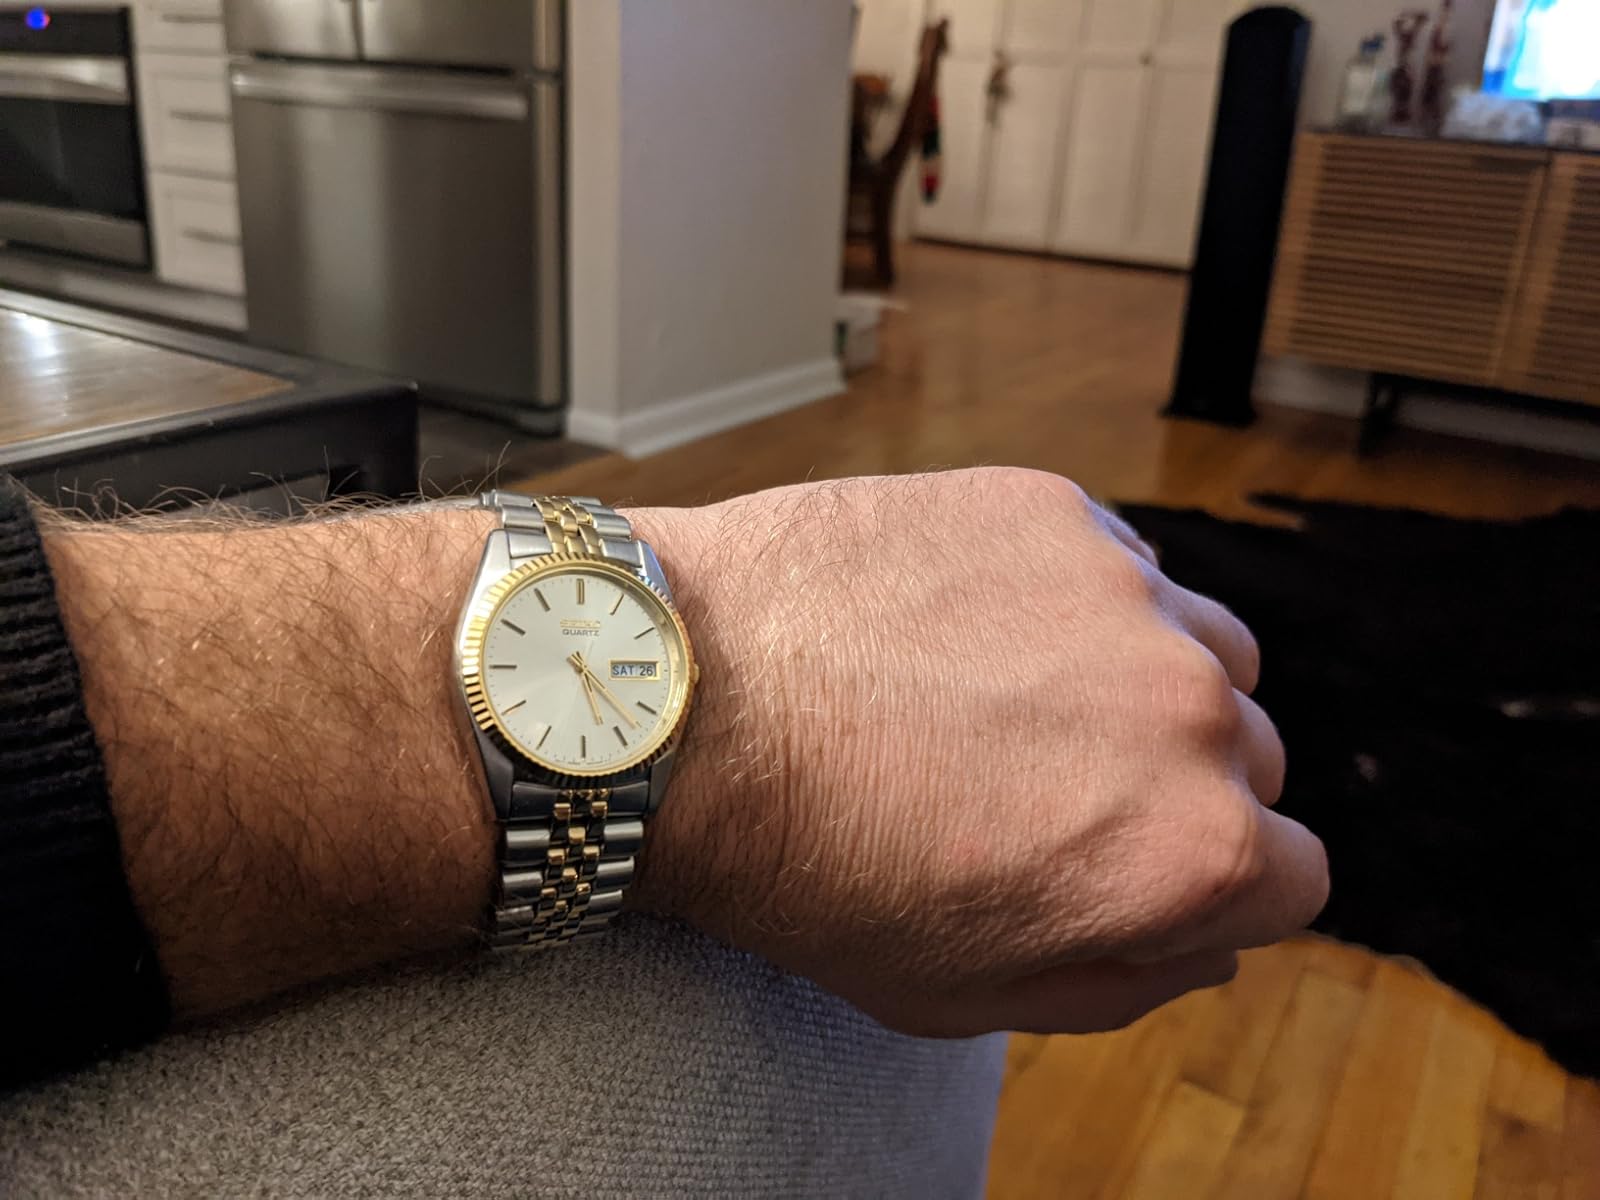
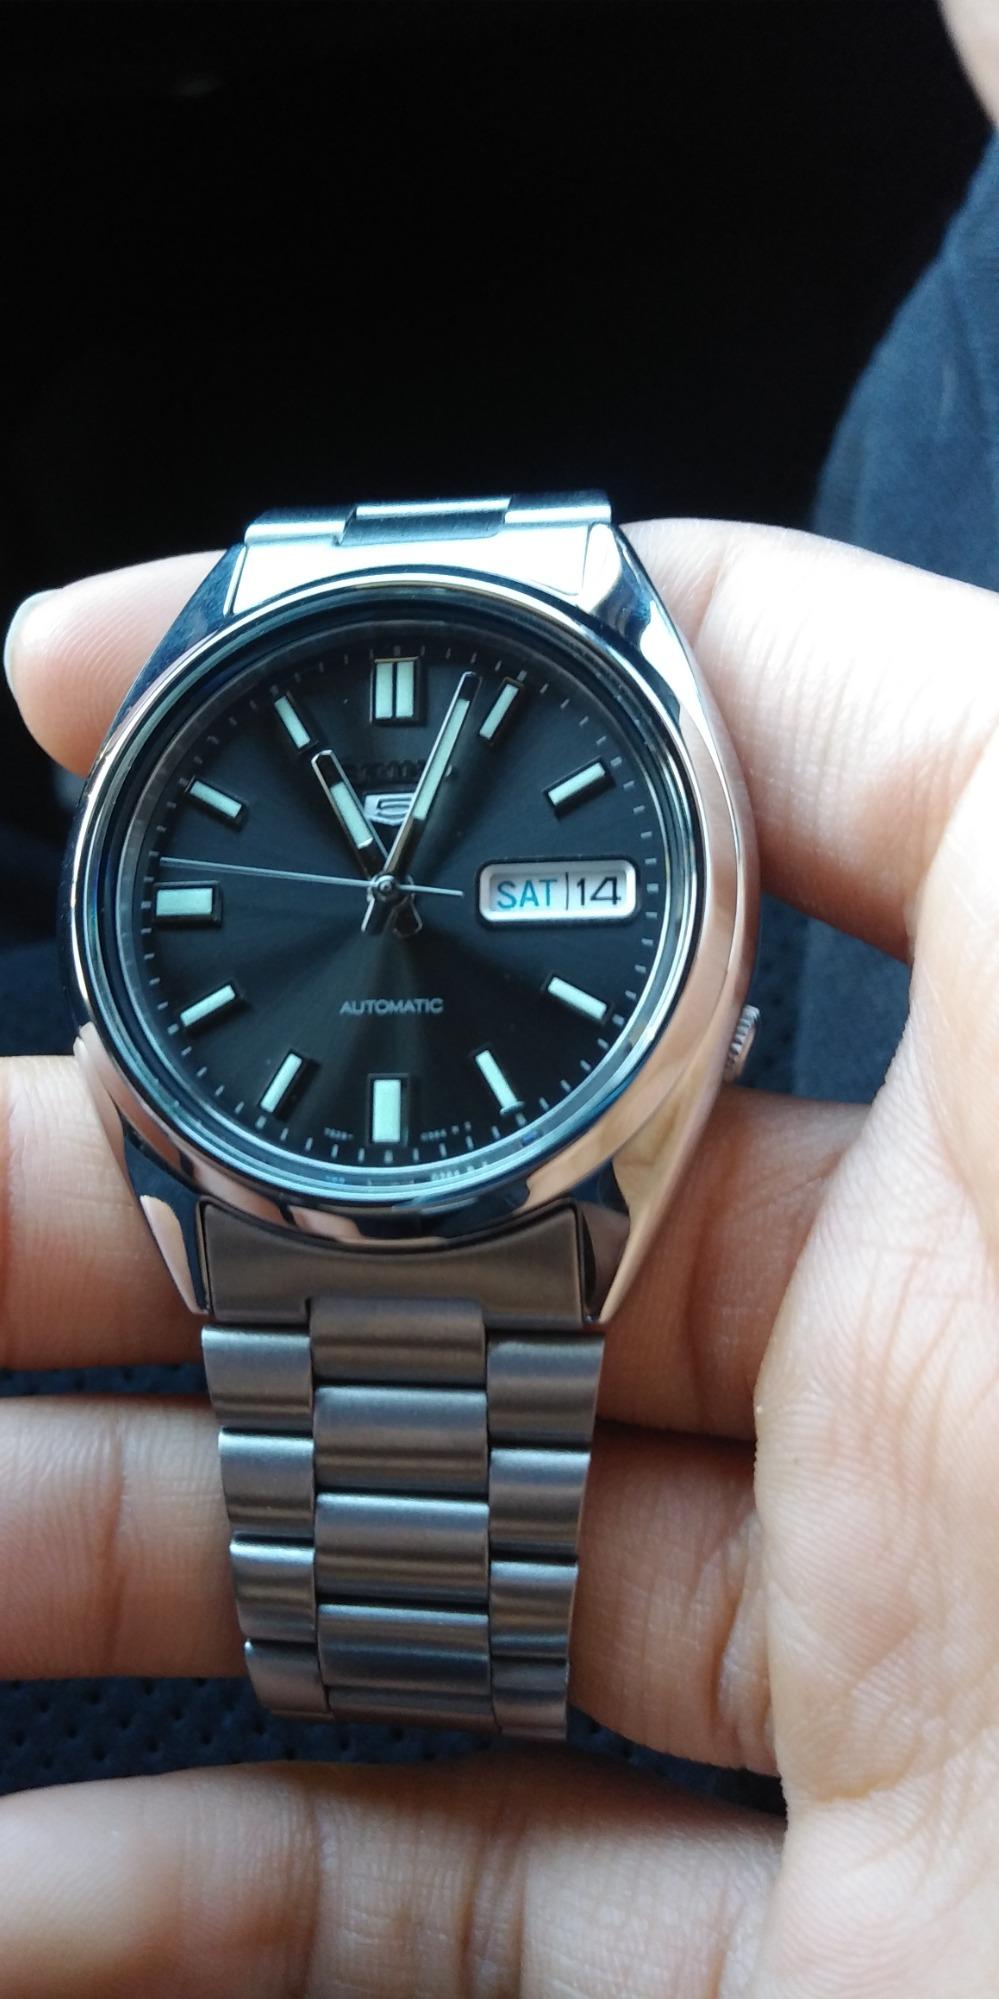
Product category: accessories_watch
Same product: no